Monuments of Champaner-Pavagadh Archaeological Park

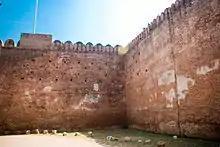
Citadel walls

The mosque at Kevda Masjid and cenotaph has minarets, globe-like domes, and narrow stairs. According to Ruggles (2008), nature was integrated into the Kevada mosque's architecture in a way that was unusual for the Islamic world. The masjid has many mihrabs.